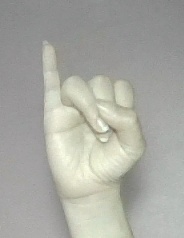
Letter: meem